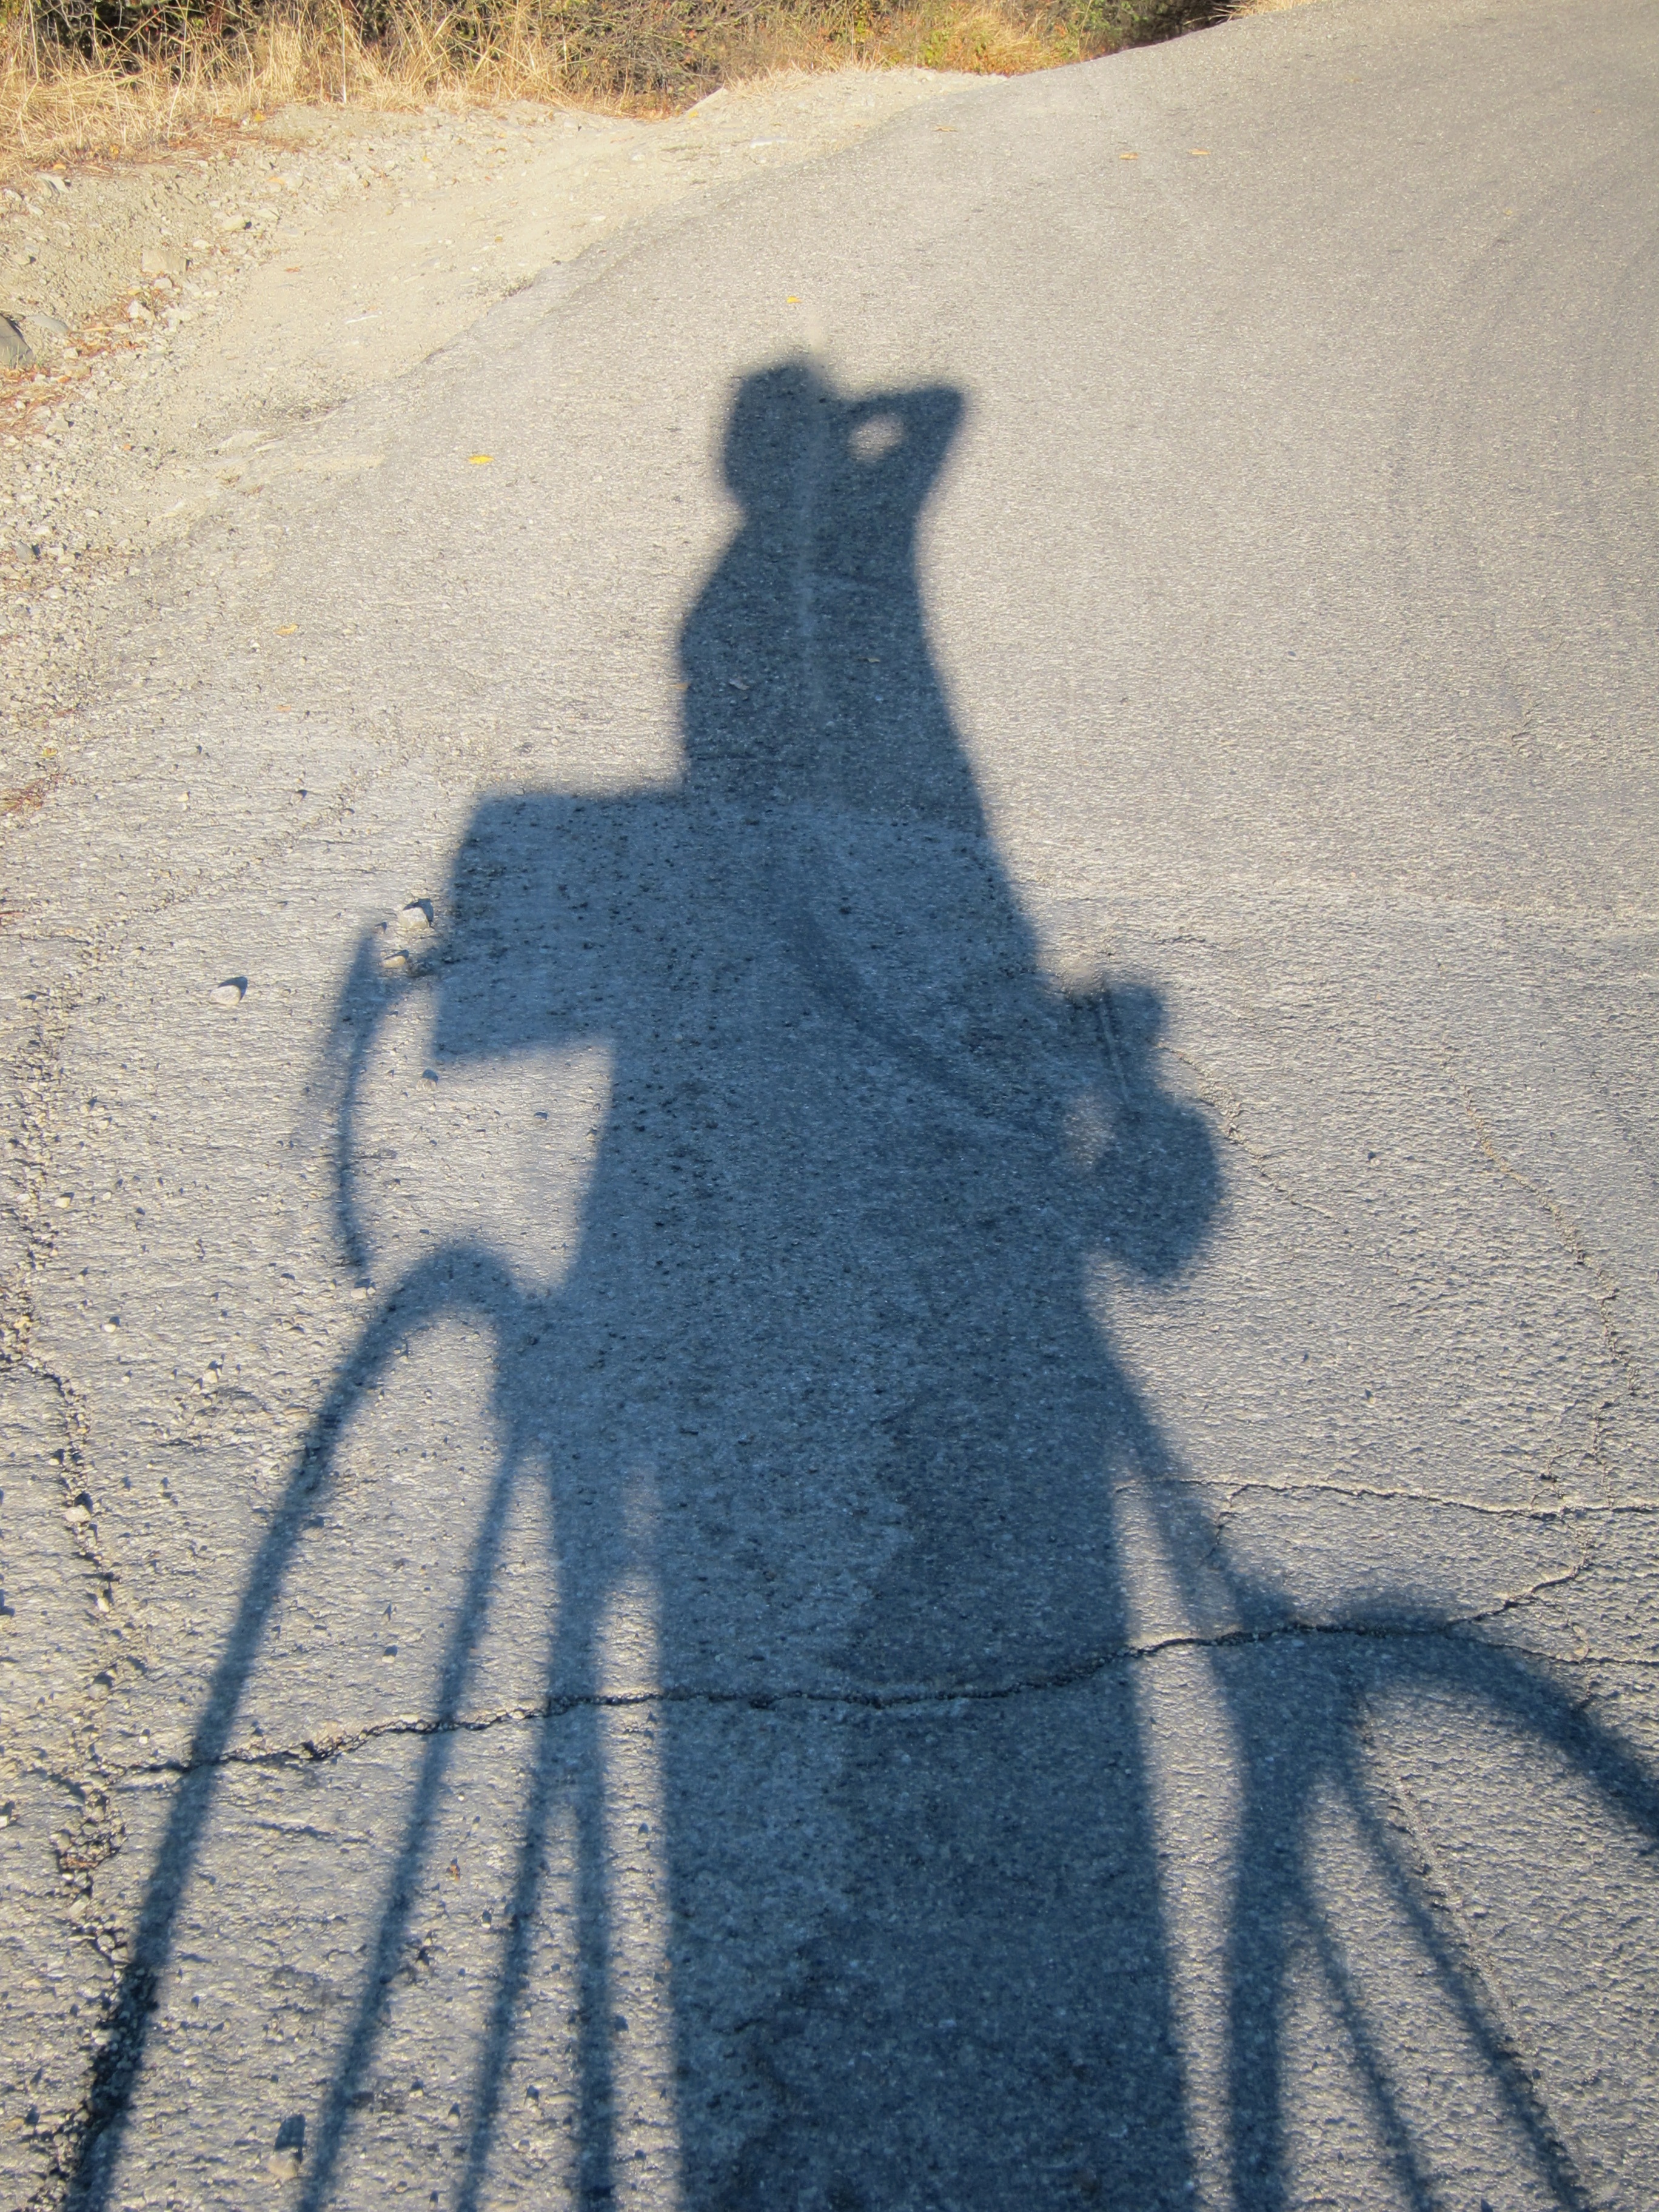
sand, snow, winter, road, bicycle, asphalt, weather, shadow, blue, season, art, shape, freezing, projection, road surface